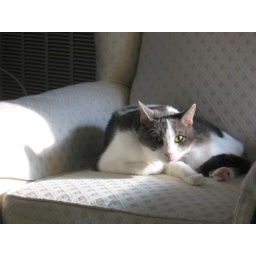
Mickey in the white chair in afternoon light